Robert Kalloch

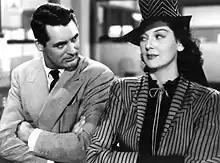
Rosalind Russell in a Kalloch-designed dress and hat in "His Girl Friday"

From 1939 to 1941, Kalloch designed notable on-screen fashions for Jean Arthur in "Mr. Smith Goes to Washington" and "Only Angels Have Wings"; Rosalind Russell in "His Girl Friday"; Rita Hayworth in "The Lone Wolf Spy Hunt", "Who Killed Gail Preston?", "Only Angels Have Wings", "Music in My Heart", and "Angels Over Broadway"; Loretta Young in "The Doctor Takes a Wife"; Penny Singleton in "Blondie", "Blondie Takes a Vacation", "Blondie on a Budget", "Blondie Has Servant Trouble", and "Blondie Plays Cupid"; Katharine Hepburn in "Holiday"; Joan Blondell in "There's Always a Woman" and "Good Girls Go to Paris"; and Barbara O'Neil and Wendy Barrie in "I Am the Law".